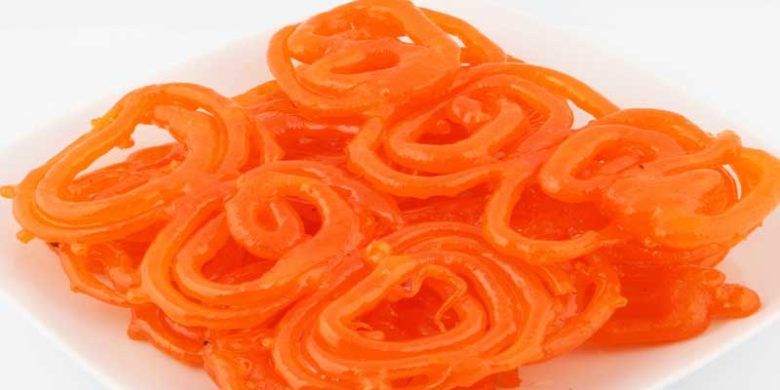
Dish: jalebi